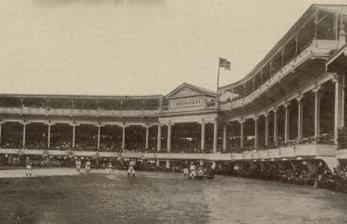
Building: Palace of the Fans
Country: United States of America
Year built: 1902
Former baseball park in Cincinnati, Ohio USA Palace of the Fans League Park III Former names League Park (1884–1901) Location Findlay St. & McLean Ave., Cincinnati, Ohio Coordinates 39°7′1″N 84°32′12″W / 39.11694°N 84.53667°W / 39.11694; -84.53667 Capacity 6,000 Field size Left Field - 360 ft (109.7 m) Left-Center - 418 ft (127.4 m) Center Field - 400 ft (121.9 m) Right-Center - 375 ft (114.3 m) Right Field - 450 ft (137.2 m) Surface Grass Construction Broke ground 1901 Opened April 17, 1902 Closed October 6, 1911 Demolished 1911 Tenants Cincinnati Reds ( MLB ) (1902–1911) Palace of the Fans was a Major League baseball park located in Cincinnati, Ohio . It was the home of the Cincinnati Reds from 1902 through 1911 .  The ballpark was on an asymmetrical block bounded by Findlay Street (south), Western Avenue (northeast, angling), York Street (north) and McLean Avenue (west). The "Findlay and Western" intersection was the home field of the Reds from 1884 through June 24, 1970, when the team moved to Riverfront Stadium .  The location of the diamond and consequently the main grandstand seating area was shifted several times during the 86½ seasons that the Reds played there.  The Palace of the Fans was actually the second of three parks that stood on the site: 1884–1901: League Park (I and II) 1902–1911: Palace of the Fans aka League Park (III) 1912–1970: Redland Field , renamed Crosley Field in 1934 History Main grandstand at Palace of the Fans On May 28, 1900, the southwest grandstand of League Park , the home of the Reds since their days in the American Association , burned to the ground.  The Reds were forced to spend most of May and June on the road while League Park was reconfigured to move the diamond back to its old location in the southeast corner. After a season of playing in the southeast corner, Reds owner John Brush announced the club would build a new grandstand for the next season. The project started ambitiously in the spring of 1901. The term "Palace of the Fans" first appeared in March.[Cincinnati Post , March 19, 1901, p.3] The club hoped to have the new stands ready by summer, but various delays set the opening back to spring of 1902, so the entire 1901 season was also spent at the southeast corner. The Palace of the Fans, so audaciously named, also presented a striking appearance. Designed in a neo-classic style reminiscent of Chicago's World's Columbian Exposition of 1893 , the Palace featured an extravagant facade, with 22 hand-carved Corinthian columns with elaborate details at the top, and opera-style private boxes in front of the covered grandstand. The grandstand actually sat atop carriage stalls so that the wealthy could simply drive directly to the game, an early precursor of "luxury suites".  It was built mostly of concrete, and was the second park (after Baker Bowl in Philadelphia ) to use concrete for the bulk of its construction. The grandstand was unique: a blend of Roman and Greek styling that had never been used before in a grandstand, and has never been seen since. The 3,000-seat grandstand featured 19 "fashion boxes" along the front railing that could hold 15 or more well-to-do fans. Beneath the grandstand, at field level, was standing room for 640 more spectators in a rowdy section known as "Rooter's Row." This section was so close to the players, the fans could take part in on-field conversations. Rooters Row was also strategically placed by the bar. The facade behind home plate contained the word "CINCINNATI". This was obviously of no benefit to anyone in attendance, assuming they knew where they were, but it ensured that pictures of the stands would inform viewers. However, the designers of the park forgot to include dugouts or clubhouses for the players. The original 1884 stand remained as right field seating, having escaped the fire. A less elaborate stand connected the old and the new structures. Both the contemporary club owners and modern baseball historians consider the 1902 structure to be a new ballpark. Cincinnati fans not interested in the hype continued to call the facility League Park , hence the alternate historical name, "League Park III". Newspapers used the two names interchangeably, along with the occasional variant Fans' Palace . On Opening Day, April 17, 1902, some 10,000 spectators crowded into the park and watched the Reds lose to the Chicago Colts (a.k.a. "Cubs") , 6-1. The Reds had little on-field success during their stay at the Palace, but one event foreshadowed an historic development on this site: night baseball. On June 19, 1909, an exhibition game was held at the Palace under temporary lighting developed by George F. Cahill . This was not the first time night baseball had been attempted, but this experiment was deemed a success. In addition a soccer game between a Cincinnati team and a British touring team and a football game between the Gyms and Christ Church were held on October 14, 1909. Nothing would come of it, though, until the 1930s when night ball came to be seen as a necessity for boosting attendance and keeping ball clubs financially more secure. When it opened, the Palace had been described as "the handsomest grounds in the country".[ Cincinnati Enquirer , March 28, 1902, p.3] However, as with the original Columbian Exposition buildings, the Palace soon lost its lustre. For one thing, the seating area was too small. Then, over time, the structure fell into a state of disrepair; city inspectors began to note cracked girders, decayed supports and unsafe floors. The last game played at the Palace was on October 12, 1911, against the Cubs, the same team they played when the park was opened. The day's newspapers stated that as soon as the game was completed, workmen would begin demolishing the Palace to make way for new stands.[ Cincinnati Enquirer , Oct 12, 1911, p.8] Some sources also state that a fire accompanied that demolition.(Benson, p. 101) In any case, the Palace was done after 10 seasons. Although the modified original 1884 grandstand (aka the right field seating) had survived various calamities during its 27 years of existence, the Reds had no intention of using it again. The remains of the entirety of the Palace of the Fans were demolished to make room for "a modern and sumptuous stand, the equal of anything in the country."[ Cincinnati Enquirer , October 12, 1911, p.8] By opening day of 1912, the Reds had an entirely new ballpark waiting for them on the site: Redland Field , which would later become known as Crosley Field . Its right field corner seating and its "sun deck" bleachers stood as an echo of the original 1884 stands. Gallery Early 20th century postcard of a game at Palace of the Fans, with remnant of original 1884 stands now in use as right field seats Ballpark changes for the 1903 season Test of field lights in 1909 Demolition of the ballpark on November 14, 1911 Demolition of the ballpark on November 14, 1911 References